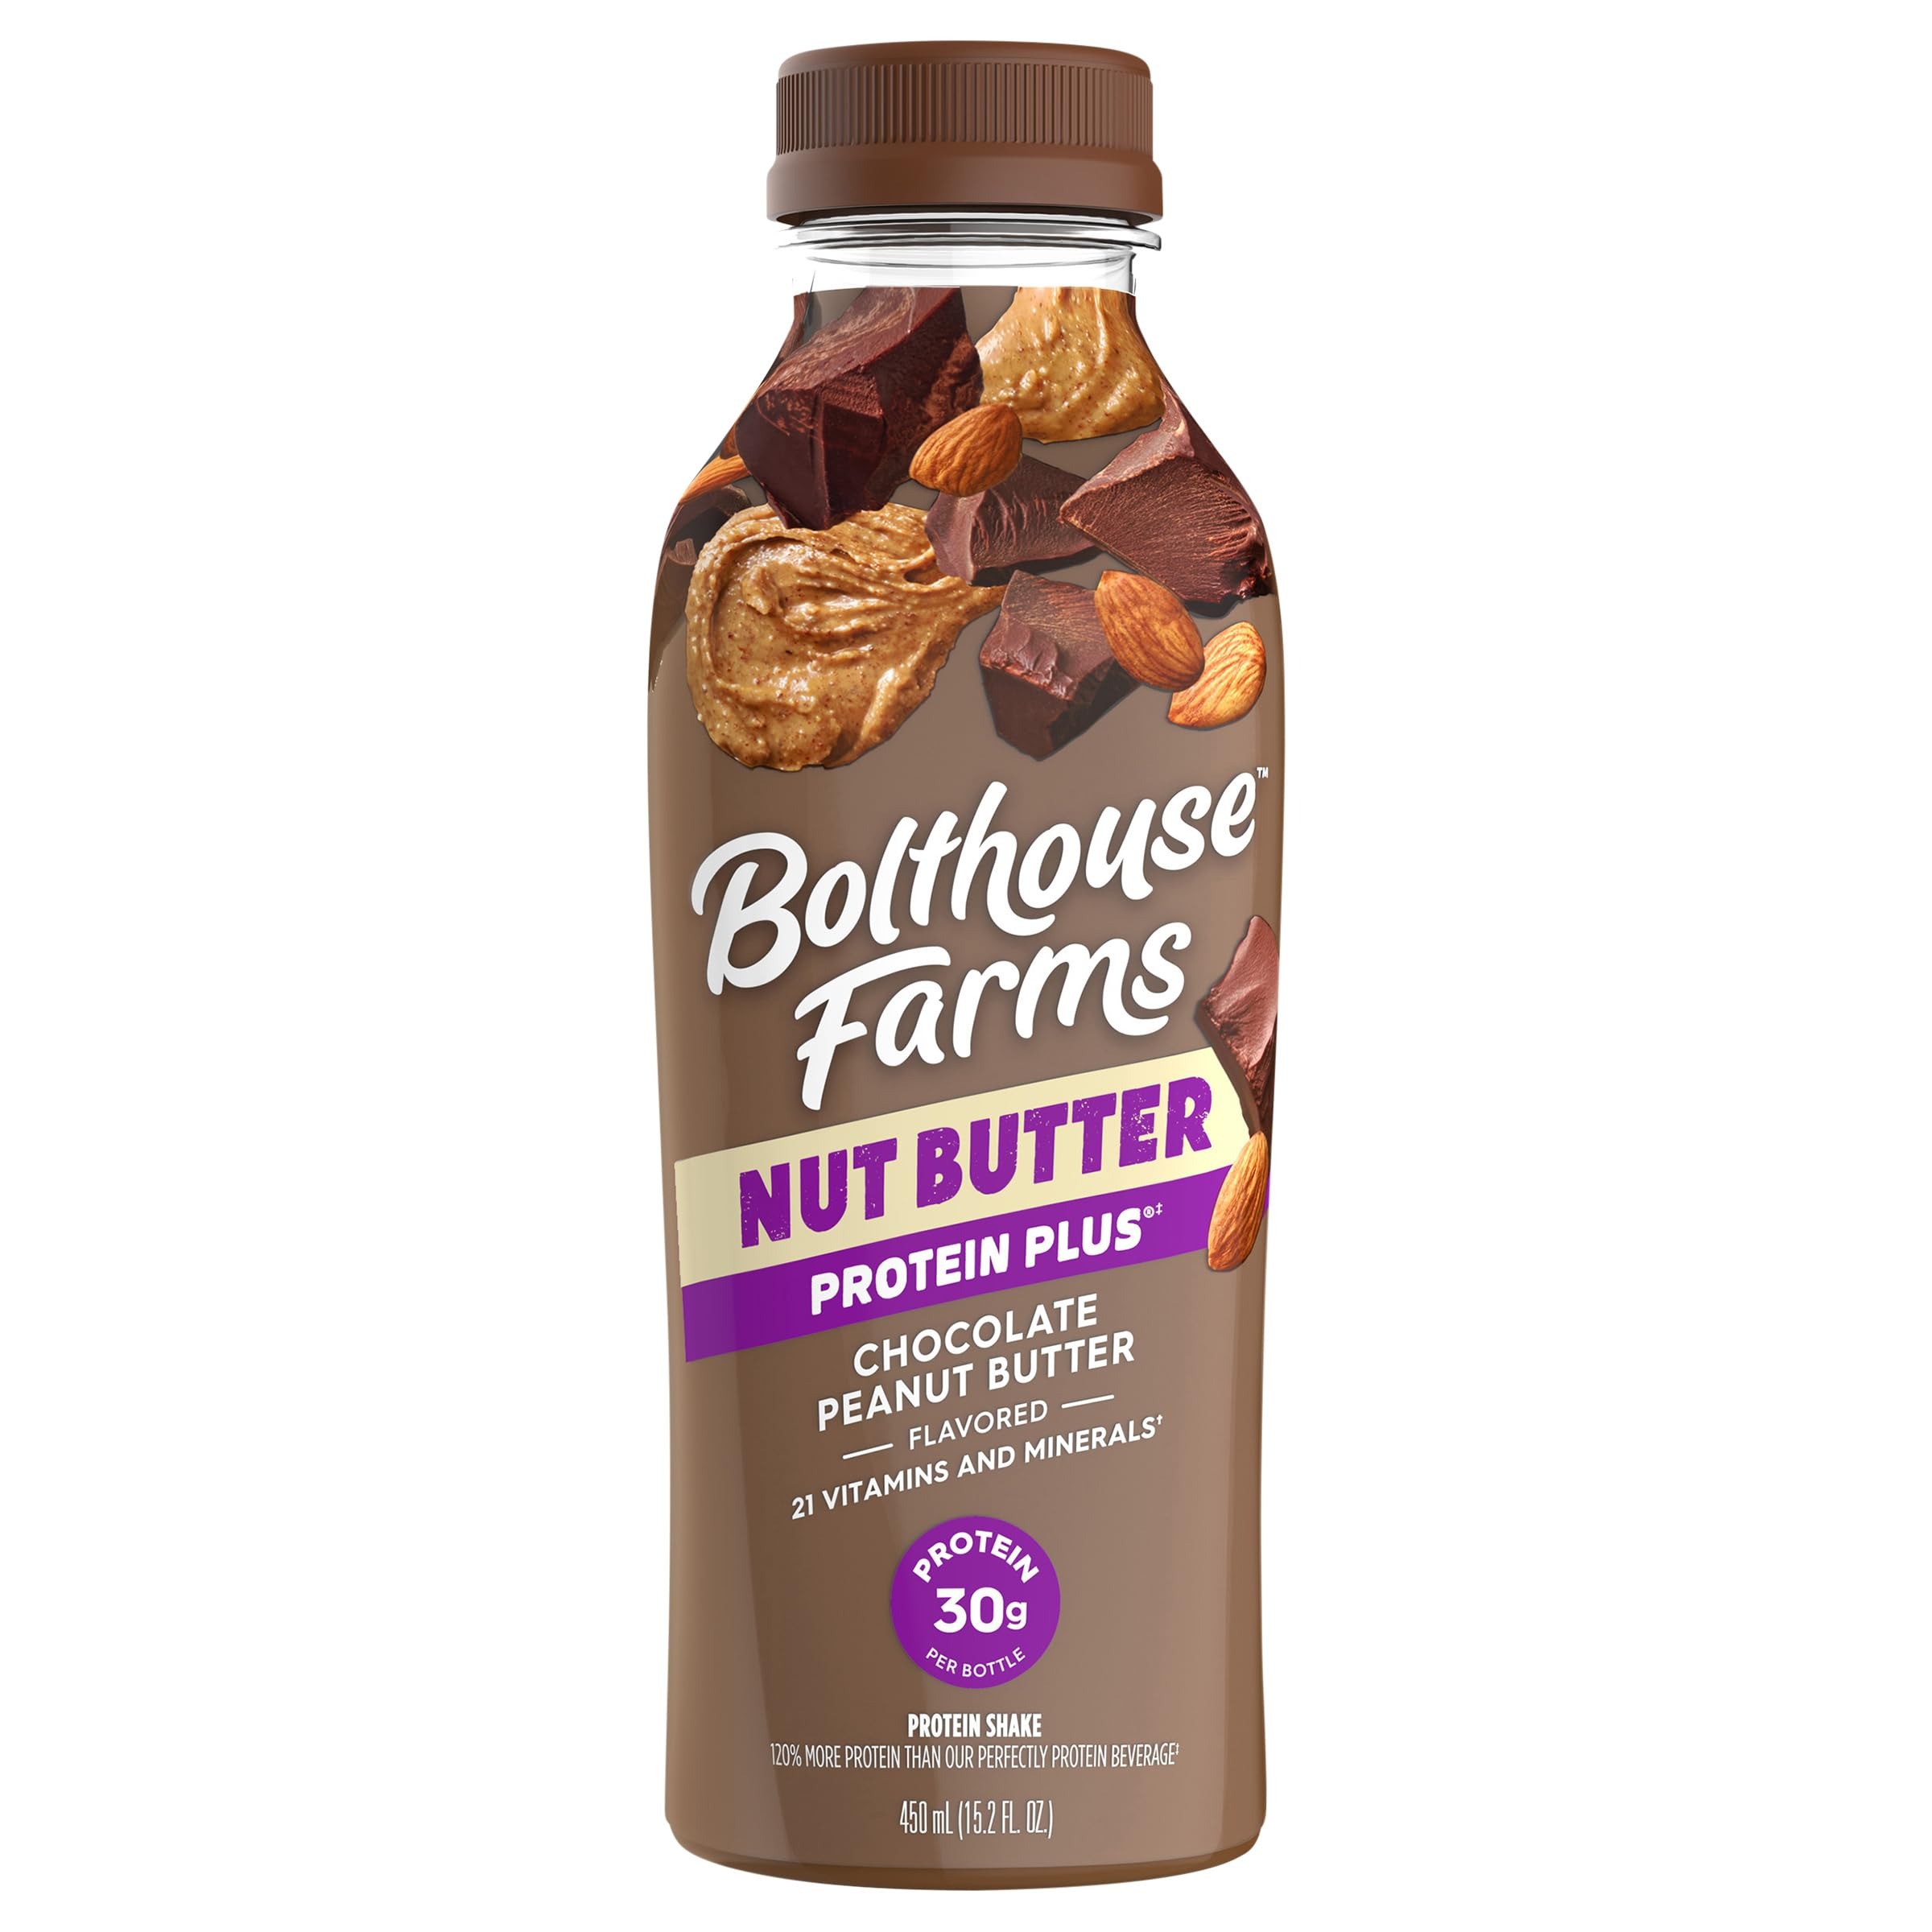
Item Name: Bolthouse Farms, Bolthouse Farms Protein Shake Chocolate Peanut Butter Flavored Nut Butter, 15.2 Ounce
Product Description: Protein Ready To Drink Beverages
Value: 15.2
Unit: Fl Oz

Price: 2.98